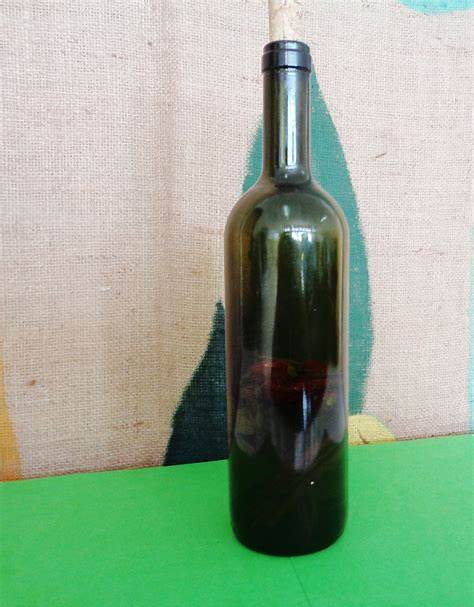
Waste category: glass